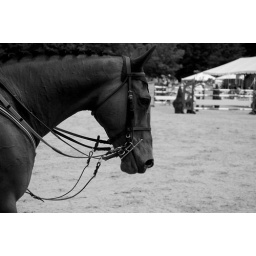
head shot in black and white